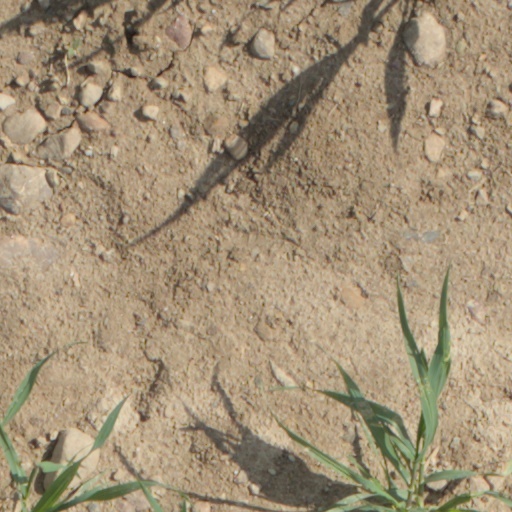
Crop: wheat